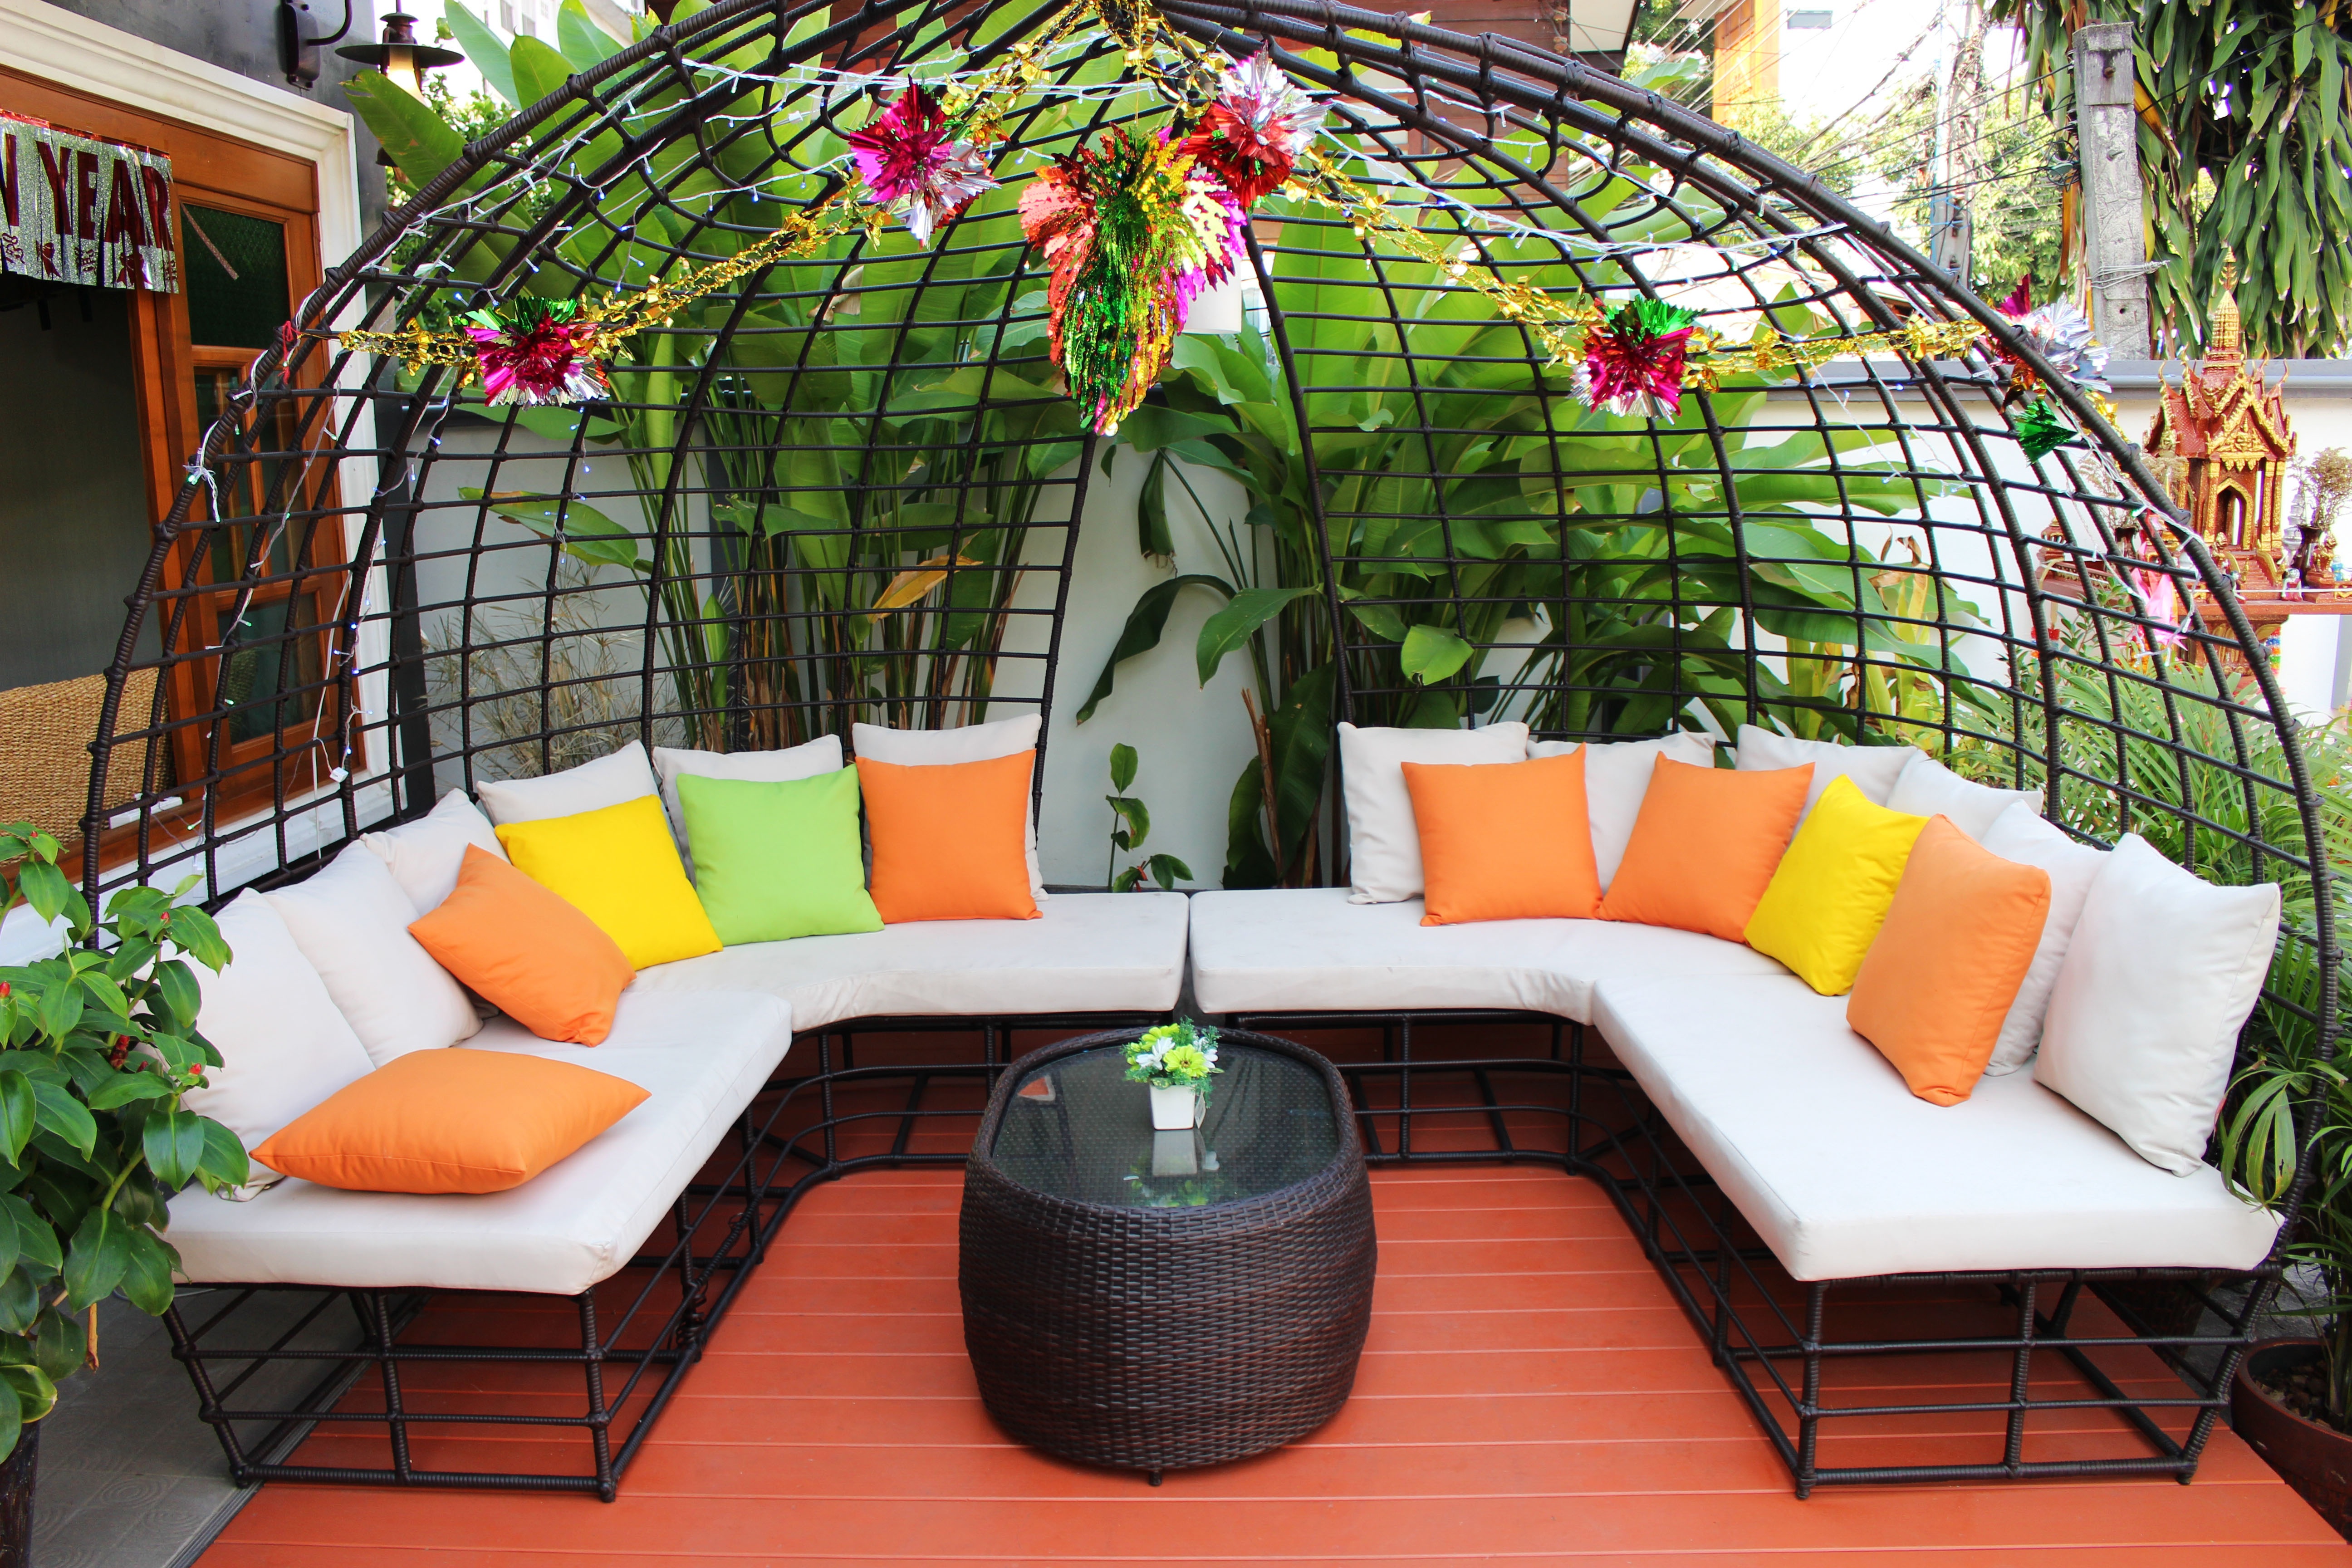
outdoor, sunshine, house, chair, seating, seat, home, summer, balcony, relax, backyard, patio, living room, exterior, furniture, garden, lifestyle, modern, interior design, furnishing, living, terrace, relaxation, courtyard, luxury, design, yard, nobody, patio furniture, outdoor furniture, outdoor living, outdoor structure